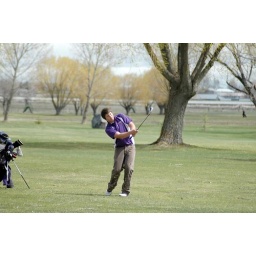
The Hilanders' Jeff Nelson chips the ball onto the green at the Burns Invitational. (Photo by RANDY PARKS)